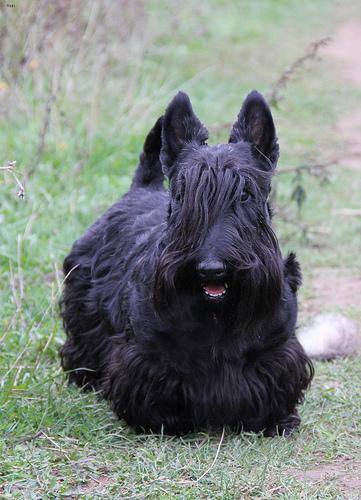
Breed: scottish terrier